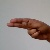
The image shows a hand gesture representing the letter 'H' in Indian Sign Language.